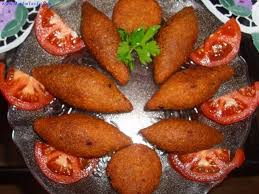
Yemek: icli_kofte